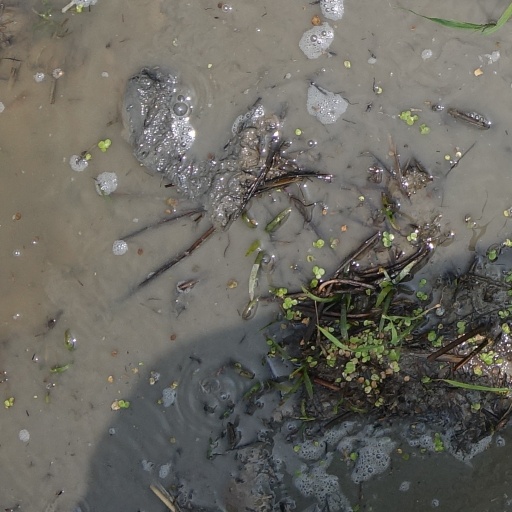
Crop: rice